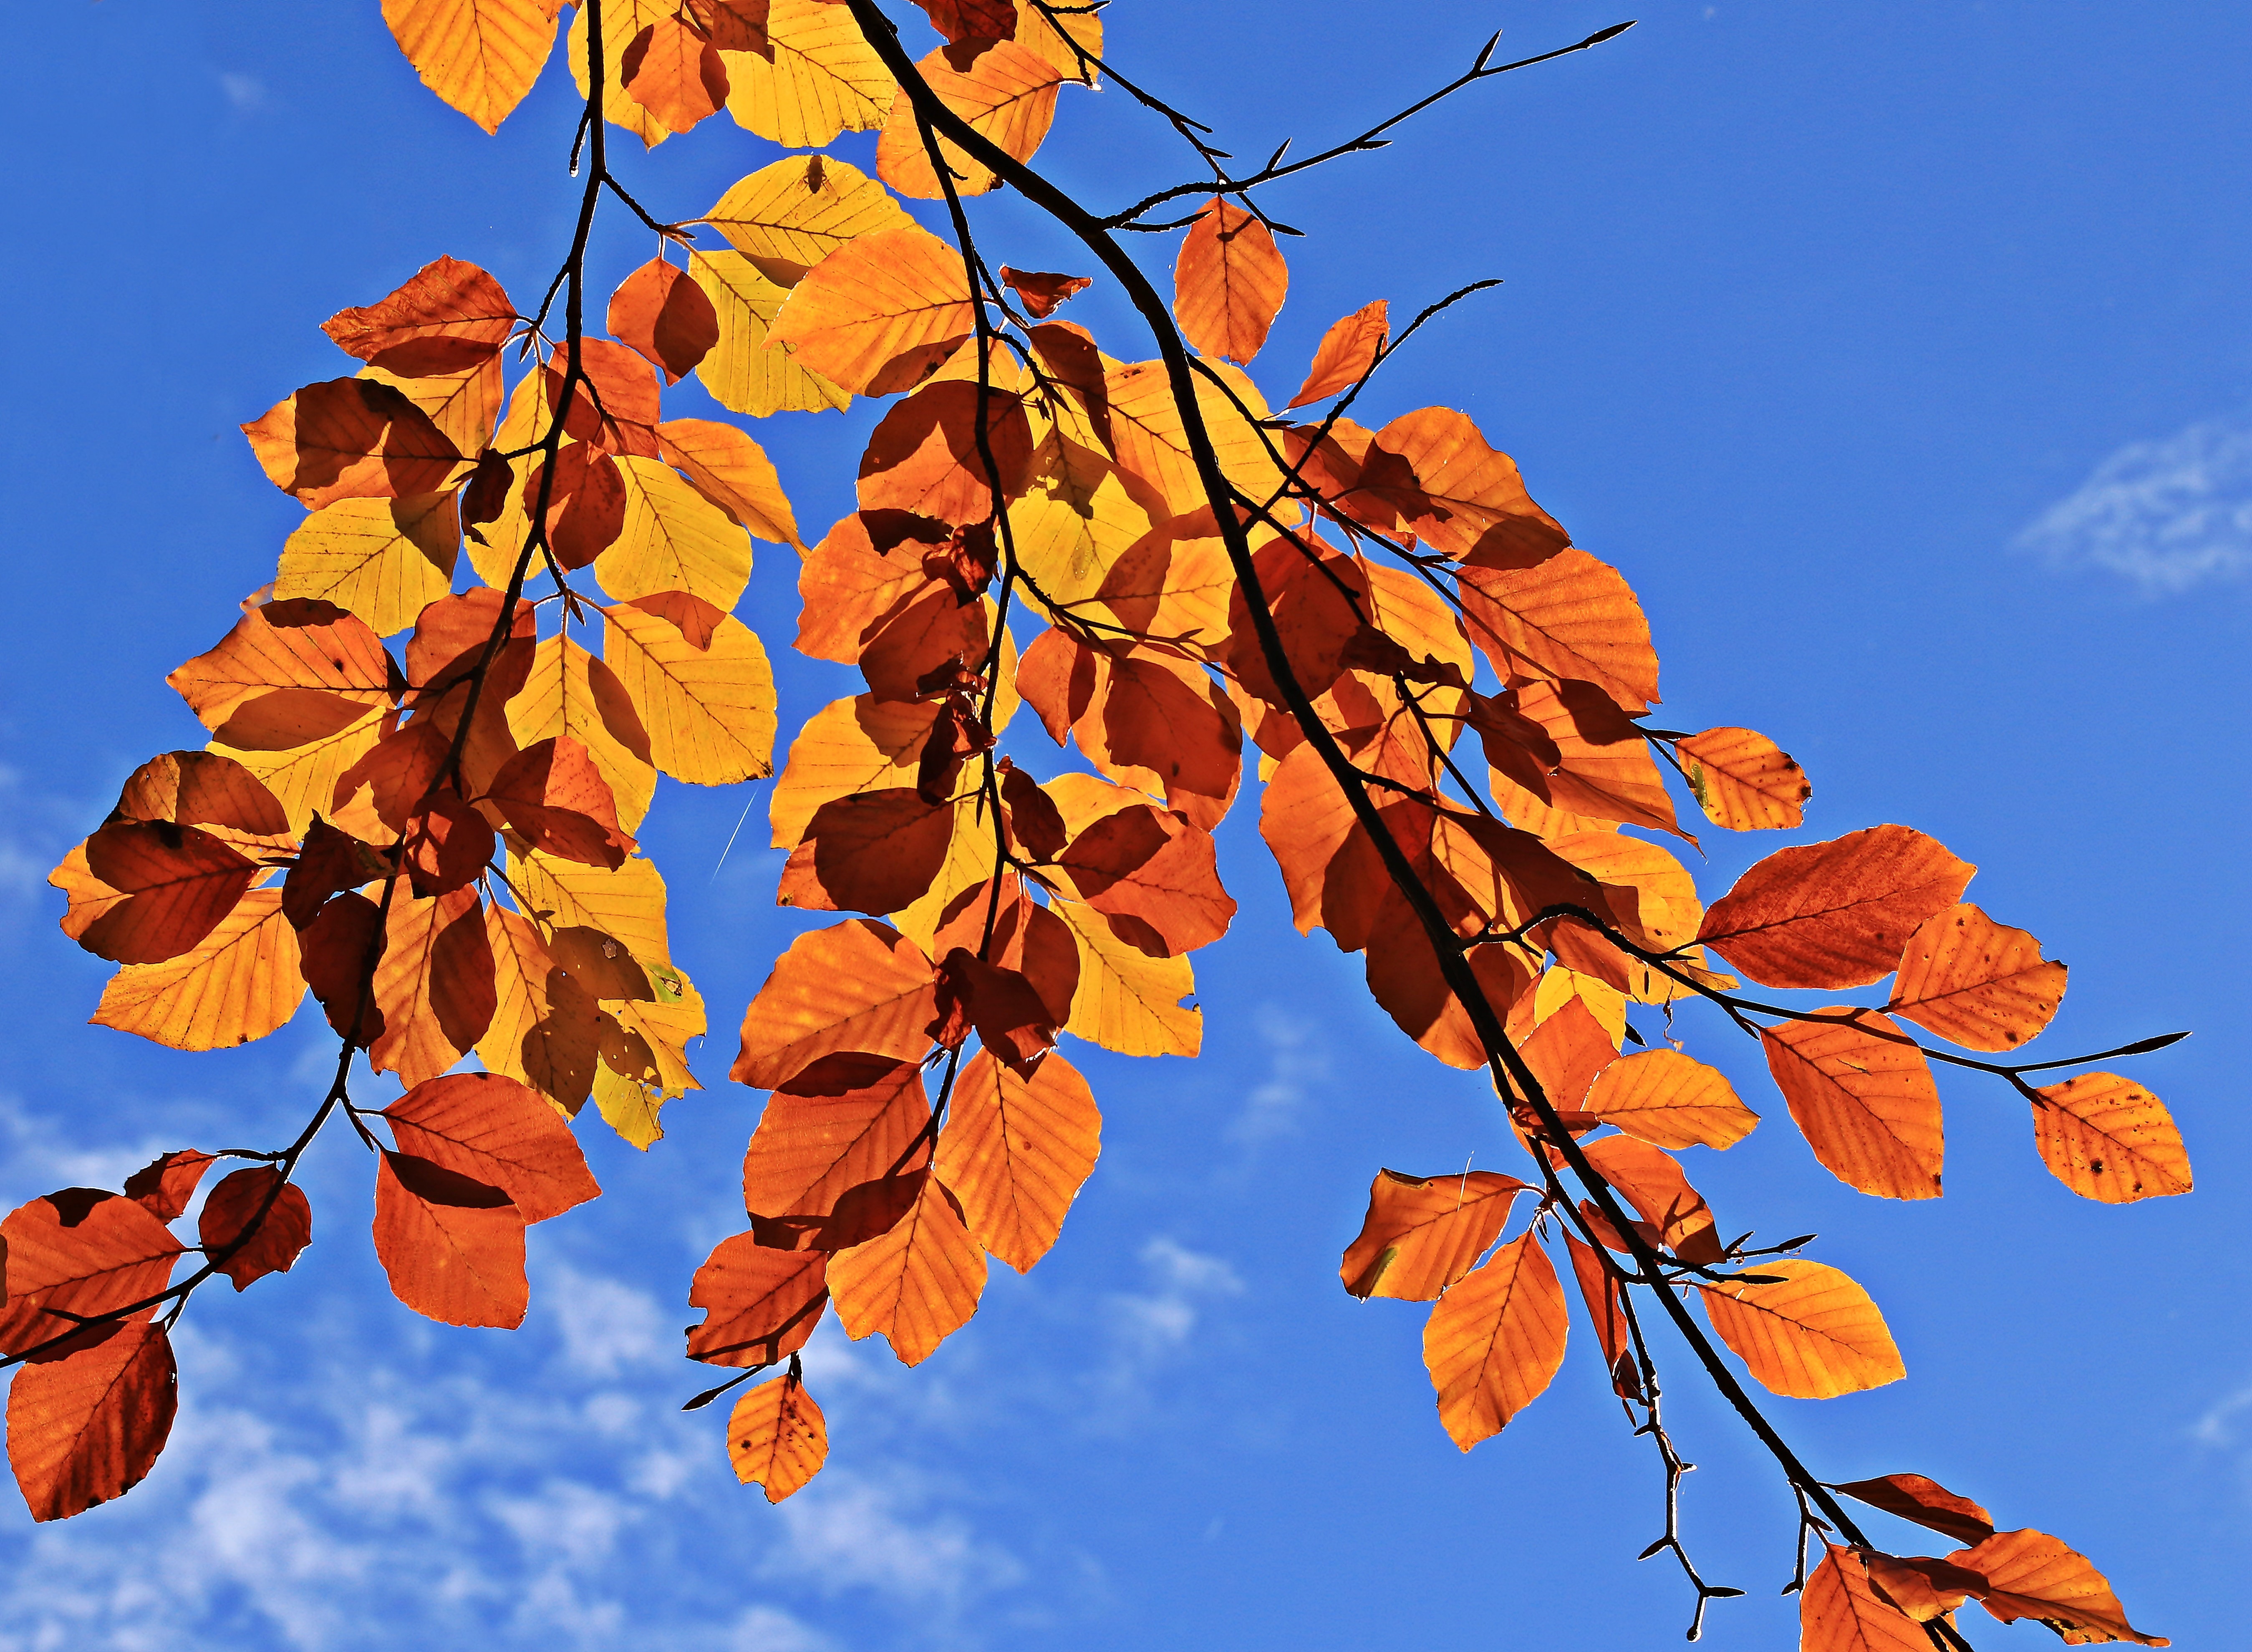
tree, nature, branch, plant, sky, sun, sunlight, leaf, flower, autumn, brown, yellow, season, blue sky, aesthetic, leaves, sunny, clouds, mood, fall color, fall foliage, yellow leaves, fall leaves, true leaves, golden autumn, autumn colours, yellow brown leaves, yellow brown autumn leaves, flowering plant, plant stem, woody plant, land plant